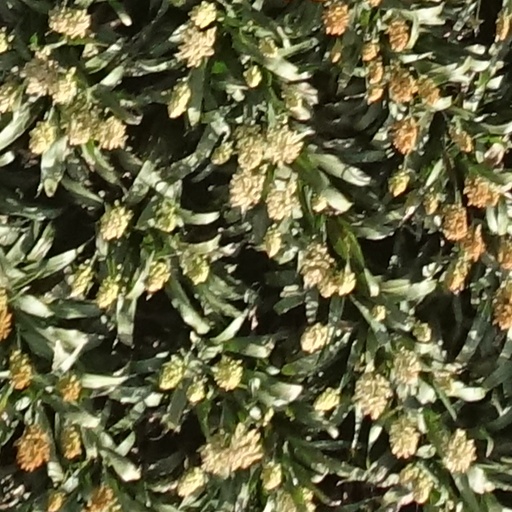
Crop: sorghum